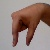
The image shows a hand gesture representing the letter 'Q' in Indian Sign Language.